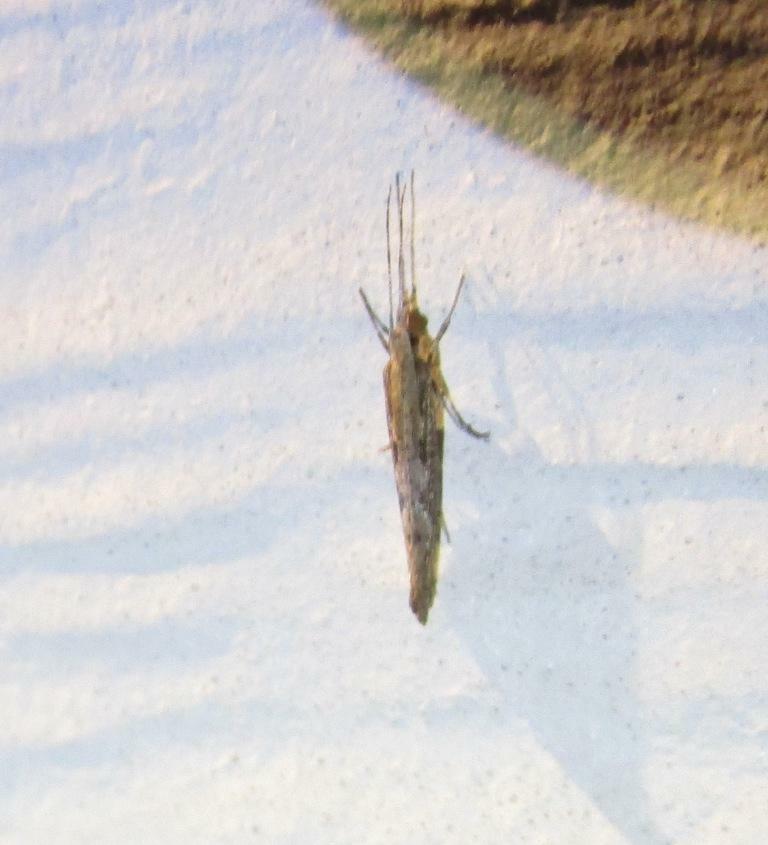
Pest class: diamondback_moth